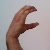
The image shows a hand gesture representing the letter 'C' in Indian Sign Language.